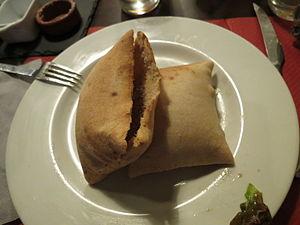
Fouées angevines.